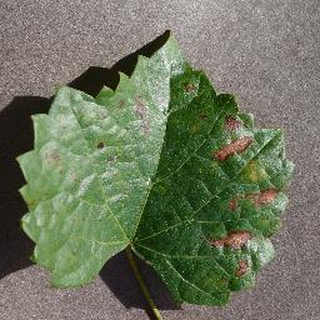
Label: grape_esca_black_measles